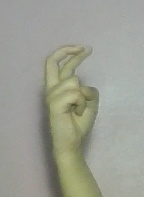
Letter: zay